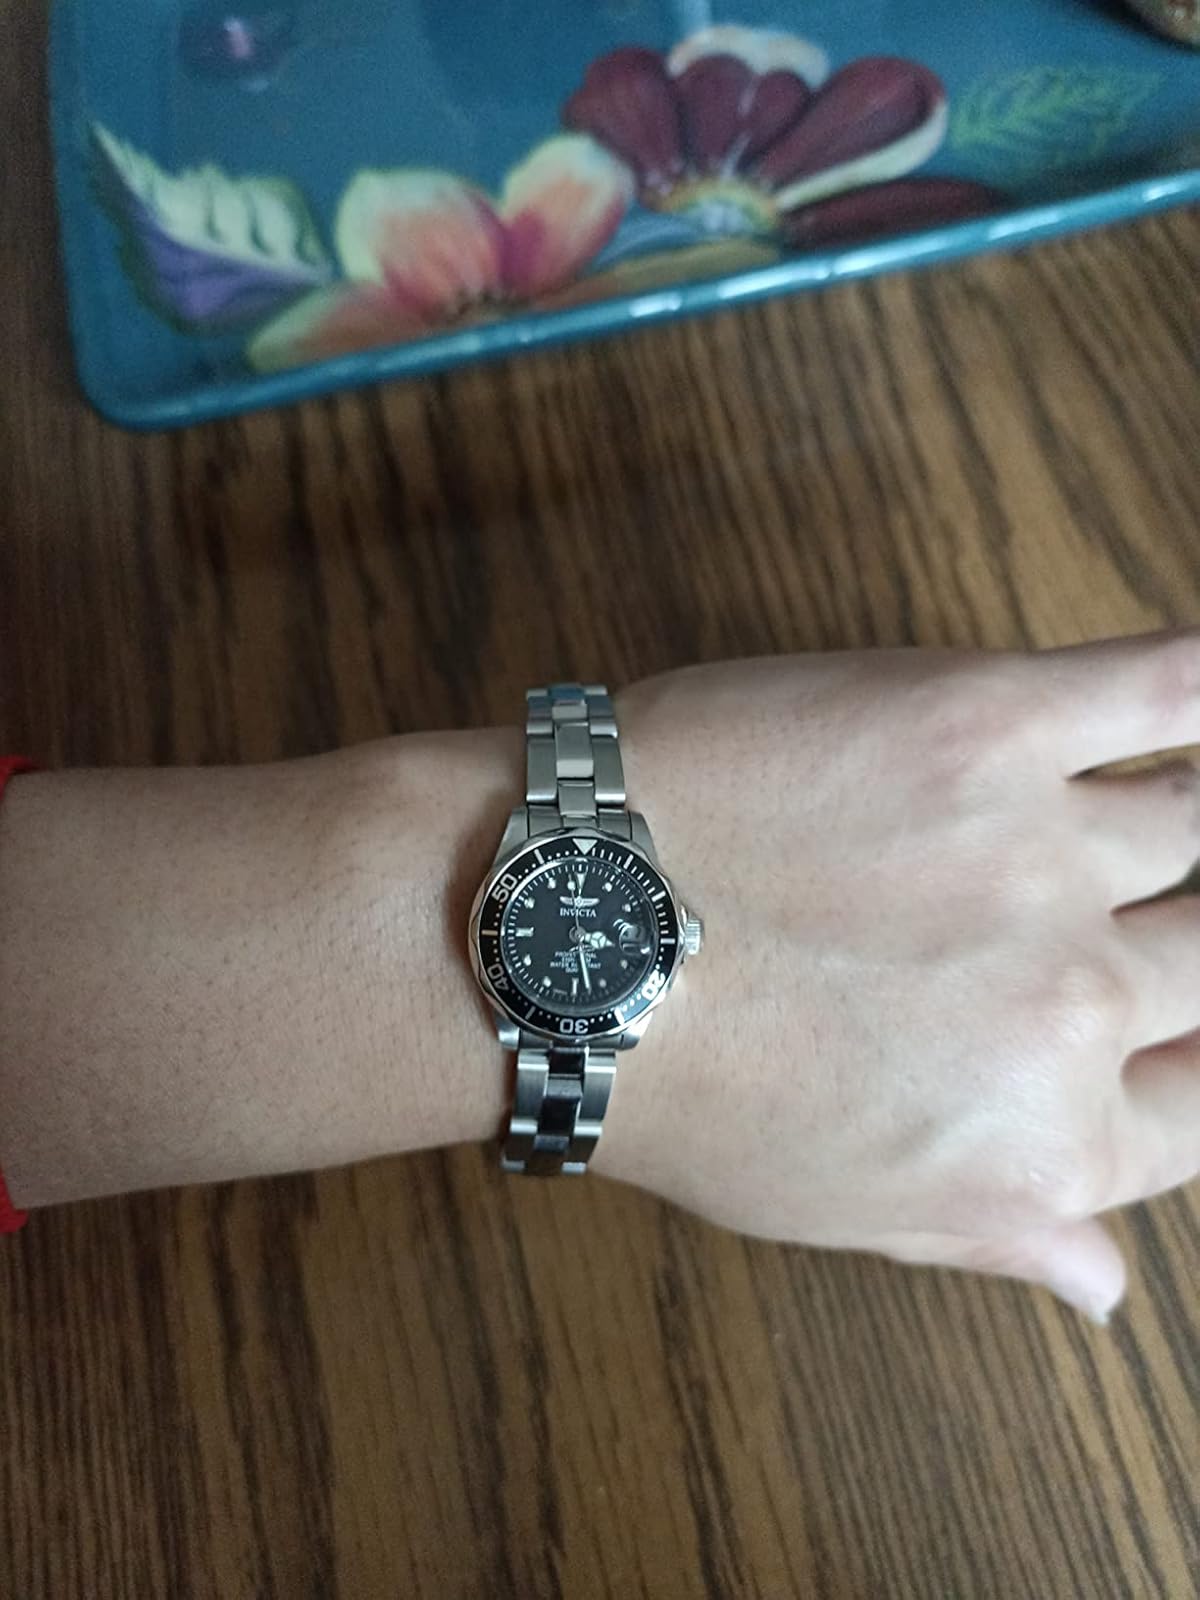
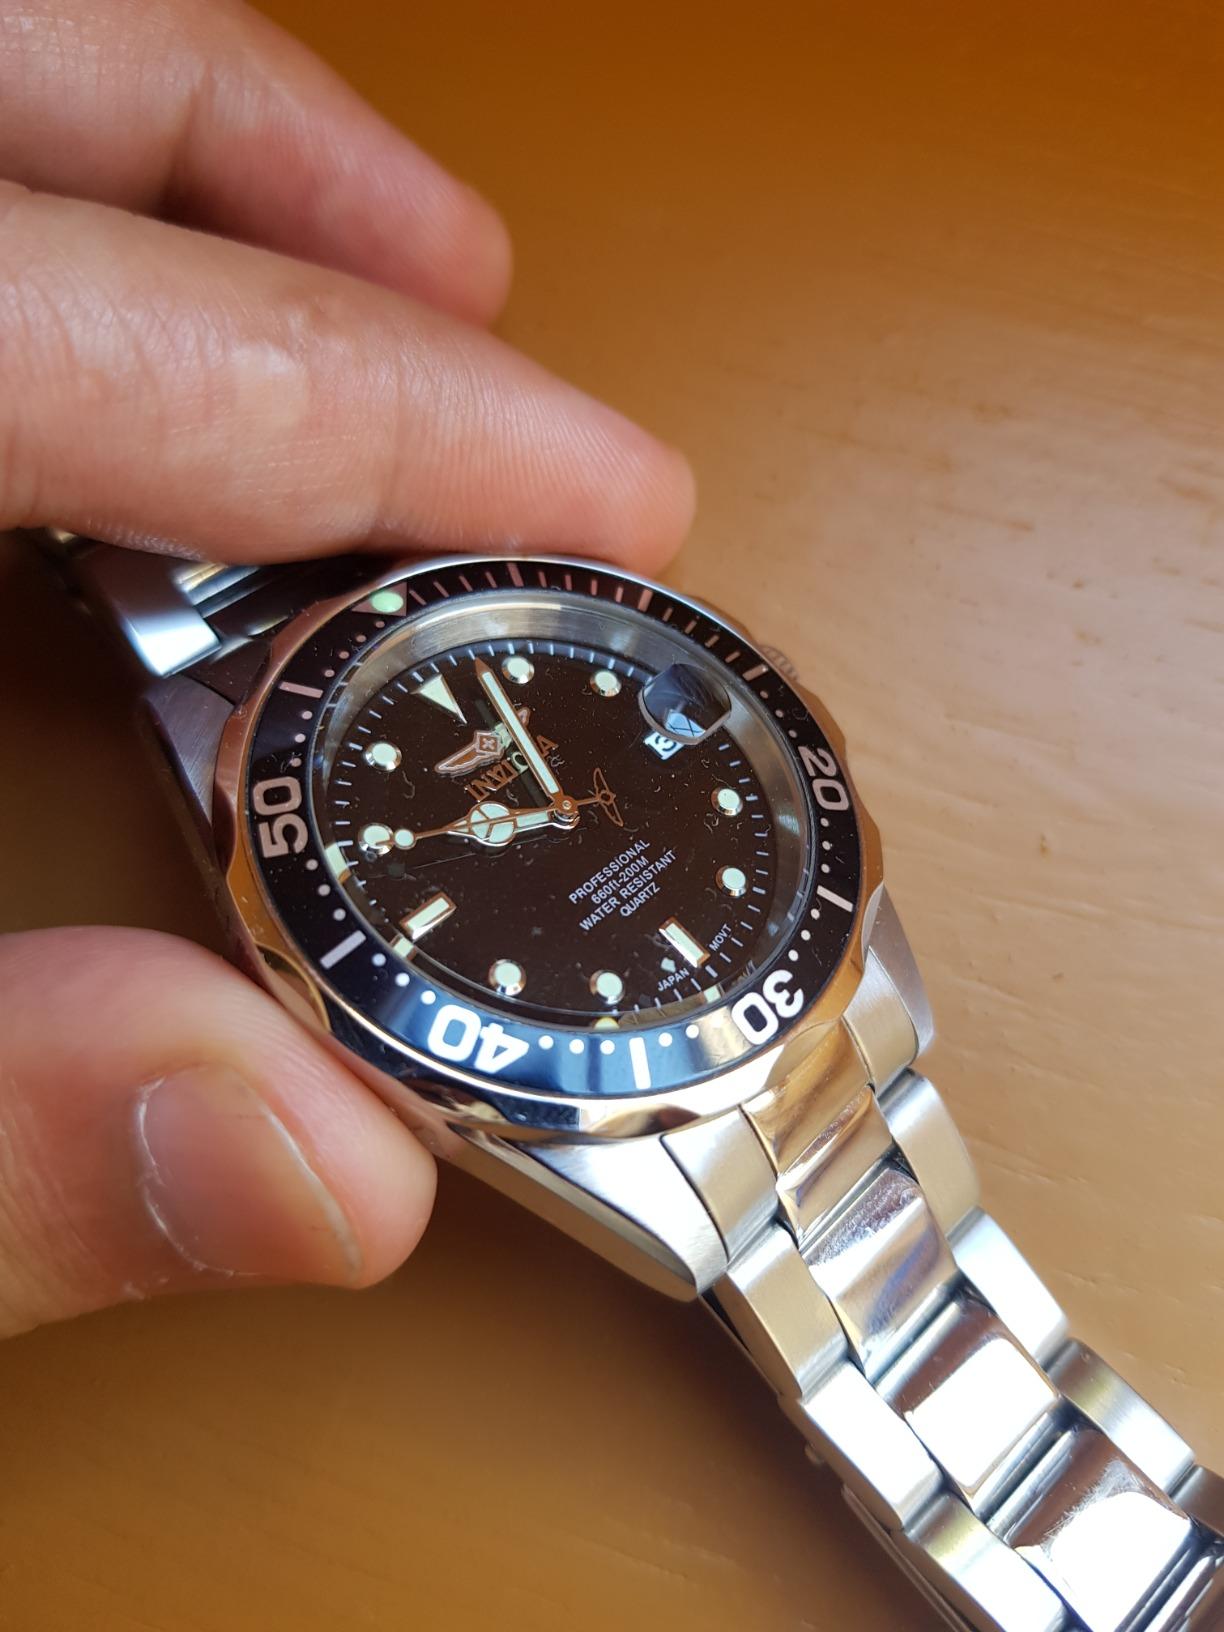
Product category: accessories_watch
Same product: yes